Robert "Bob" Hicks House

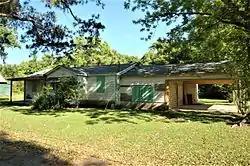

The Robert Hicks House, in Bogalusa, Louisiana, was the home from 1965 to 1969 of civil rights leader Bob Hicks (1929–2010) and the site of civil rights meetings in the city. The house, built in the early 1950s, is a one-story building with similarities to 1950s ranch houses and 1930s bungalows. It has weatherboard siding and is built on concrete piers.